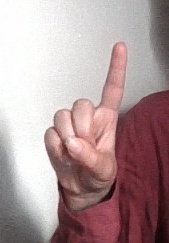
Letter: bb